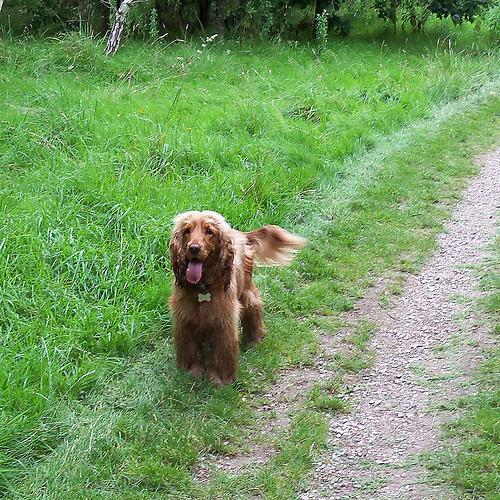
Breed: english cocker spaniel